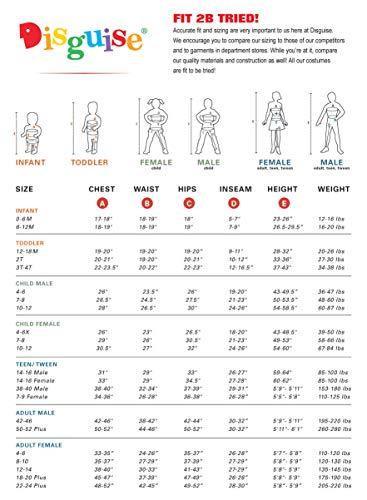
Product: Disguise Lucy LEGO Movie 2 Deluxe Girls' Costume
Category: Toys & Games | Dress Up & Pretend Play | Costumes
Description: Officially licensed The LEGO Movie 2 costume.
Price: $21.73
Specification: ProductDimensions:44x14x1.5inches|ItemWeight:11ounces|ShippingWeight:14.4ounces(Viewshippingratesandpolicies)|ASIN:B07HYCRL5T|Itemmodelnumber:26871K|Manufacturerrecommendedage:7-8years